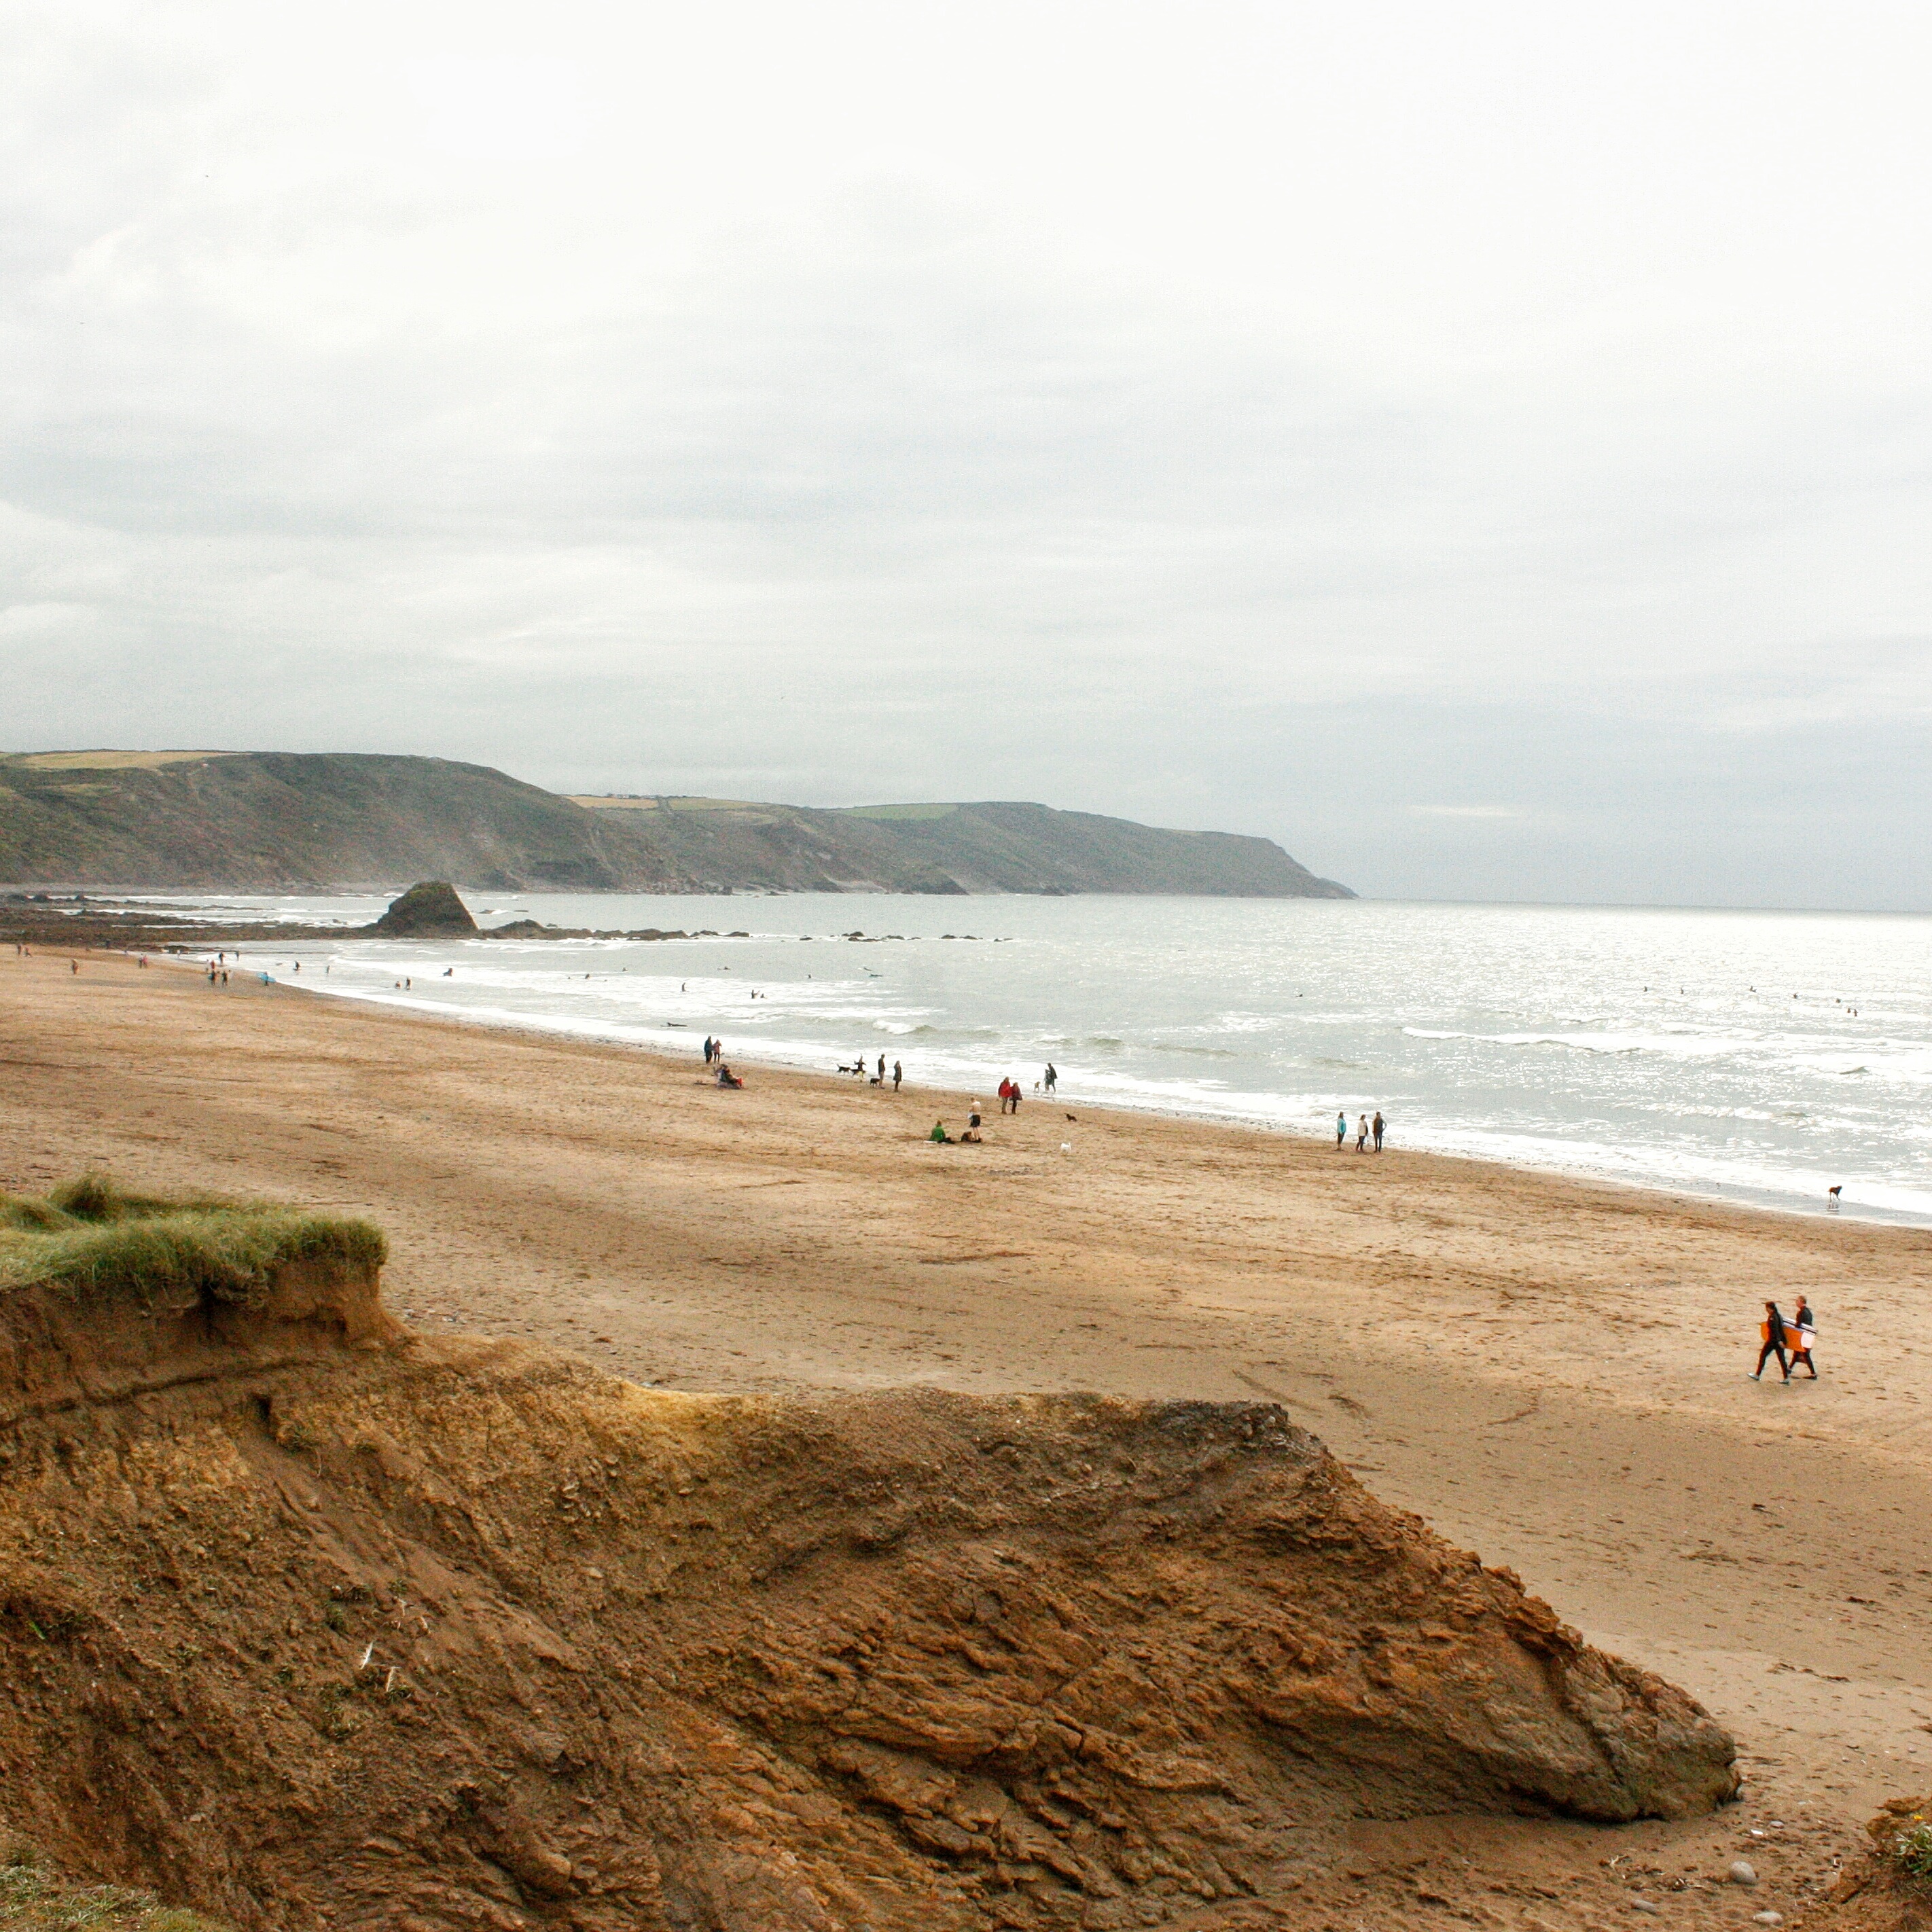
beach, sea, coast, sand, ocean, shore, wave, cove, bay, terrain, body of water, cape, wind wave